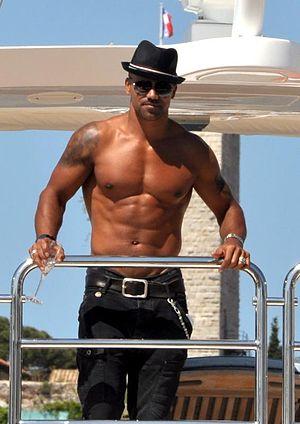
Shemar Moore, né le 20 avril 1970 à Oakland, est un acteur, producteur, mannequin et animateur de télévision américain.